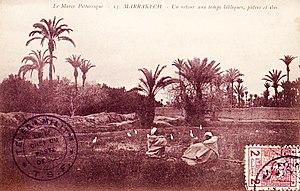
Maroc pittoresque, Marrakech, retour aux temps bibliques
Julie d’Andurain est une historienne française, spécialiste de la période coloniale et de l'histoire des conflits aux XIXe-XXIe siècles, plus particulièrement en Afrique et dans le monde arabe